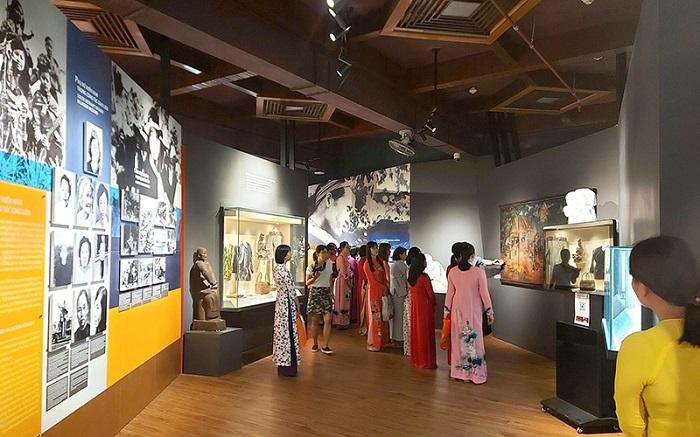
có một nhóm người đang xuất hiện ở trong phòng trưng bày